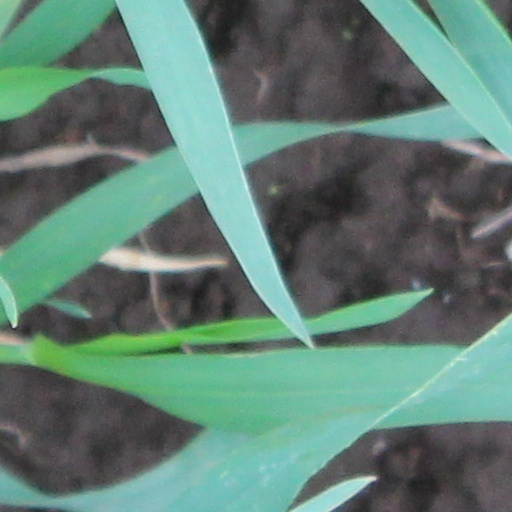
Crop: wheat